Tianyulong

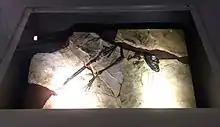
The holotype skeleton, STMN 26-3

STMN 26-3 consists of an incomplete skeleton preserving a partial skull and mandible, partial presacral vertebrae, proximal–middle caudal vertebrae, nearly complete right scapula, both humeri, the proximal end of the left ulna, partial pubes, both ischia, both femora, the right tibia and fibula and pes, as well as remains of long, singular and unbranched filamentous integumentary structures. The holotype is from a subadult individual that probably measured 70 cm in length based on the proportions of the related South African species "Heterodontosaurus tucki". However, "Tianyulong" had unusual proportions compared to other heterodontosaurids. The head was large and the legs and tail were long, but the neck and forelimbs were short.